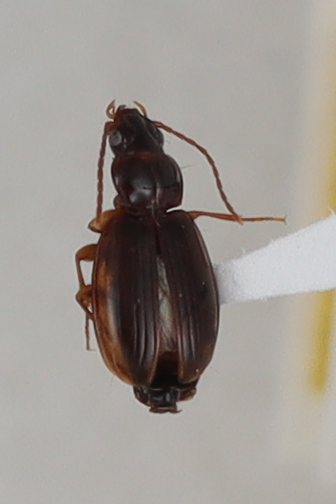
Scientific name: Trechus obtusus
Plot: 14
Trap: E
Collected: 20210629